Charlotte Flair

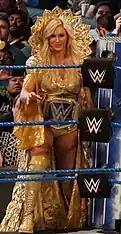
Charlotte Flair as SmackDown Women's Champion in 2018

Towards the end of 2017, Flair once again aligned with Becky Lynch and Naomi to feud with the debuting Riott Squad (Ruby Riott, Liv Morgan, and Sarah Logan), after the three attacked them shortly after their debut. At Fastlane on March 11, 2018, Flair defeated Ruby Riott to retain the SmackDown Women's Championship and was subsequently challenged by Royal Rumble winner Asuka. Flair won the ensuing title match at WrestleMania 34 on April 8 by making Asuka submit, ending the challenger's undefeated streak at 914 days in the process. Two days later, on the April 10 episode of "SmackDown", The IIconics (Peyton Royce and Billie Kay) attacked Flair. Carmella used the opportunity to cash in her Money in the Bank contract and won the championship for the first time in her career. Flair failed to regain the title in a rematch on May 6 at Backlash. Flair competed in her second Money in the Bank ladder match on June 17, which was ultimately won by Alexa Bliss.